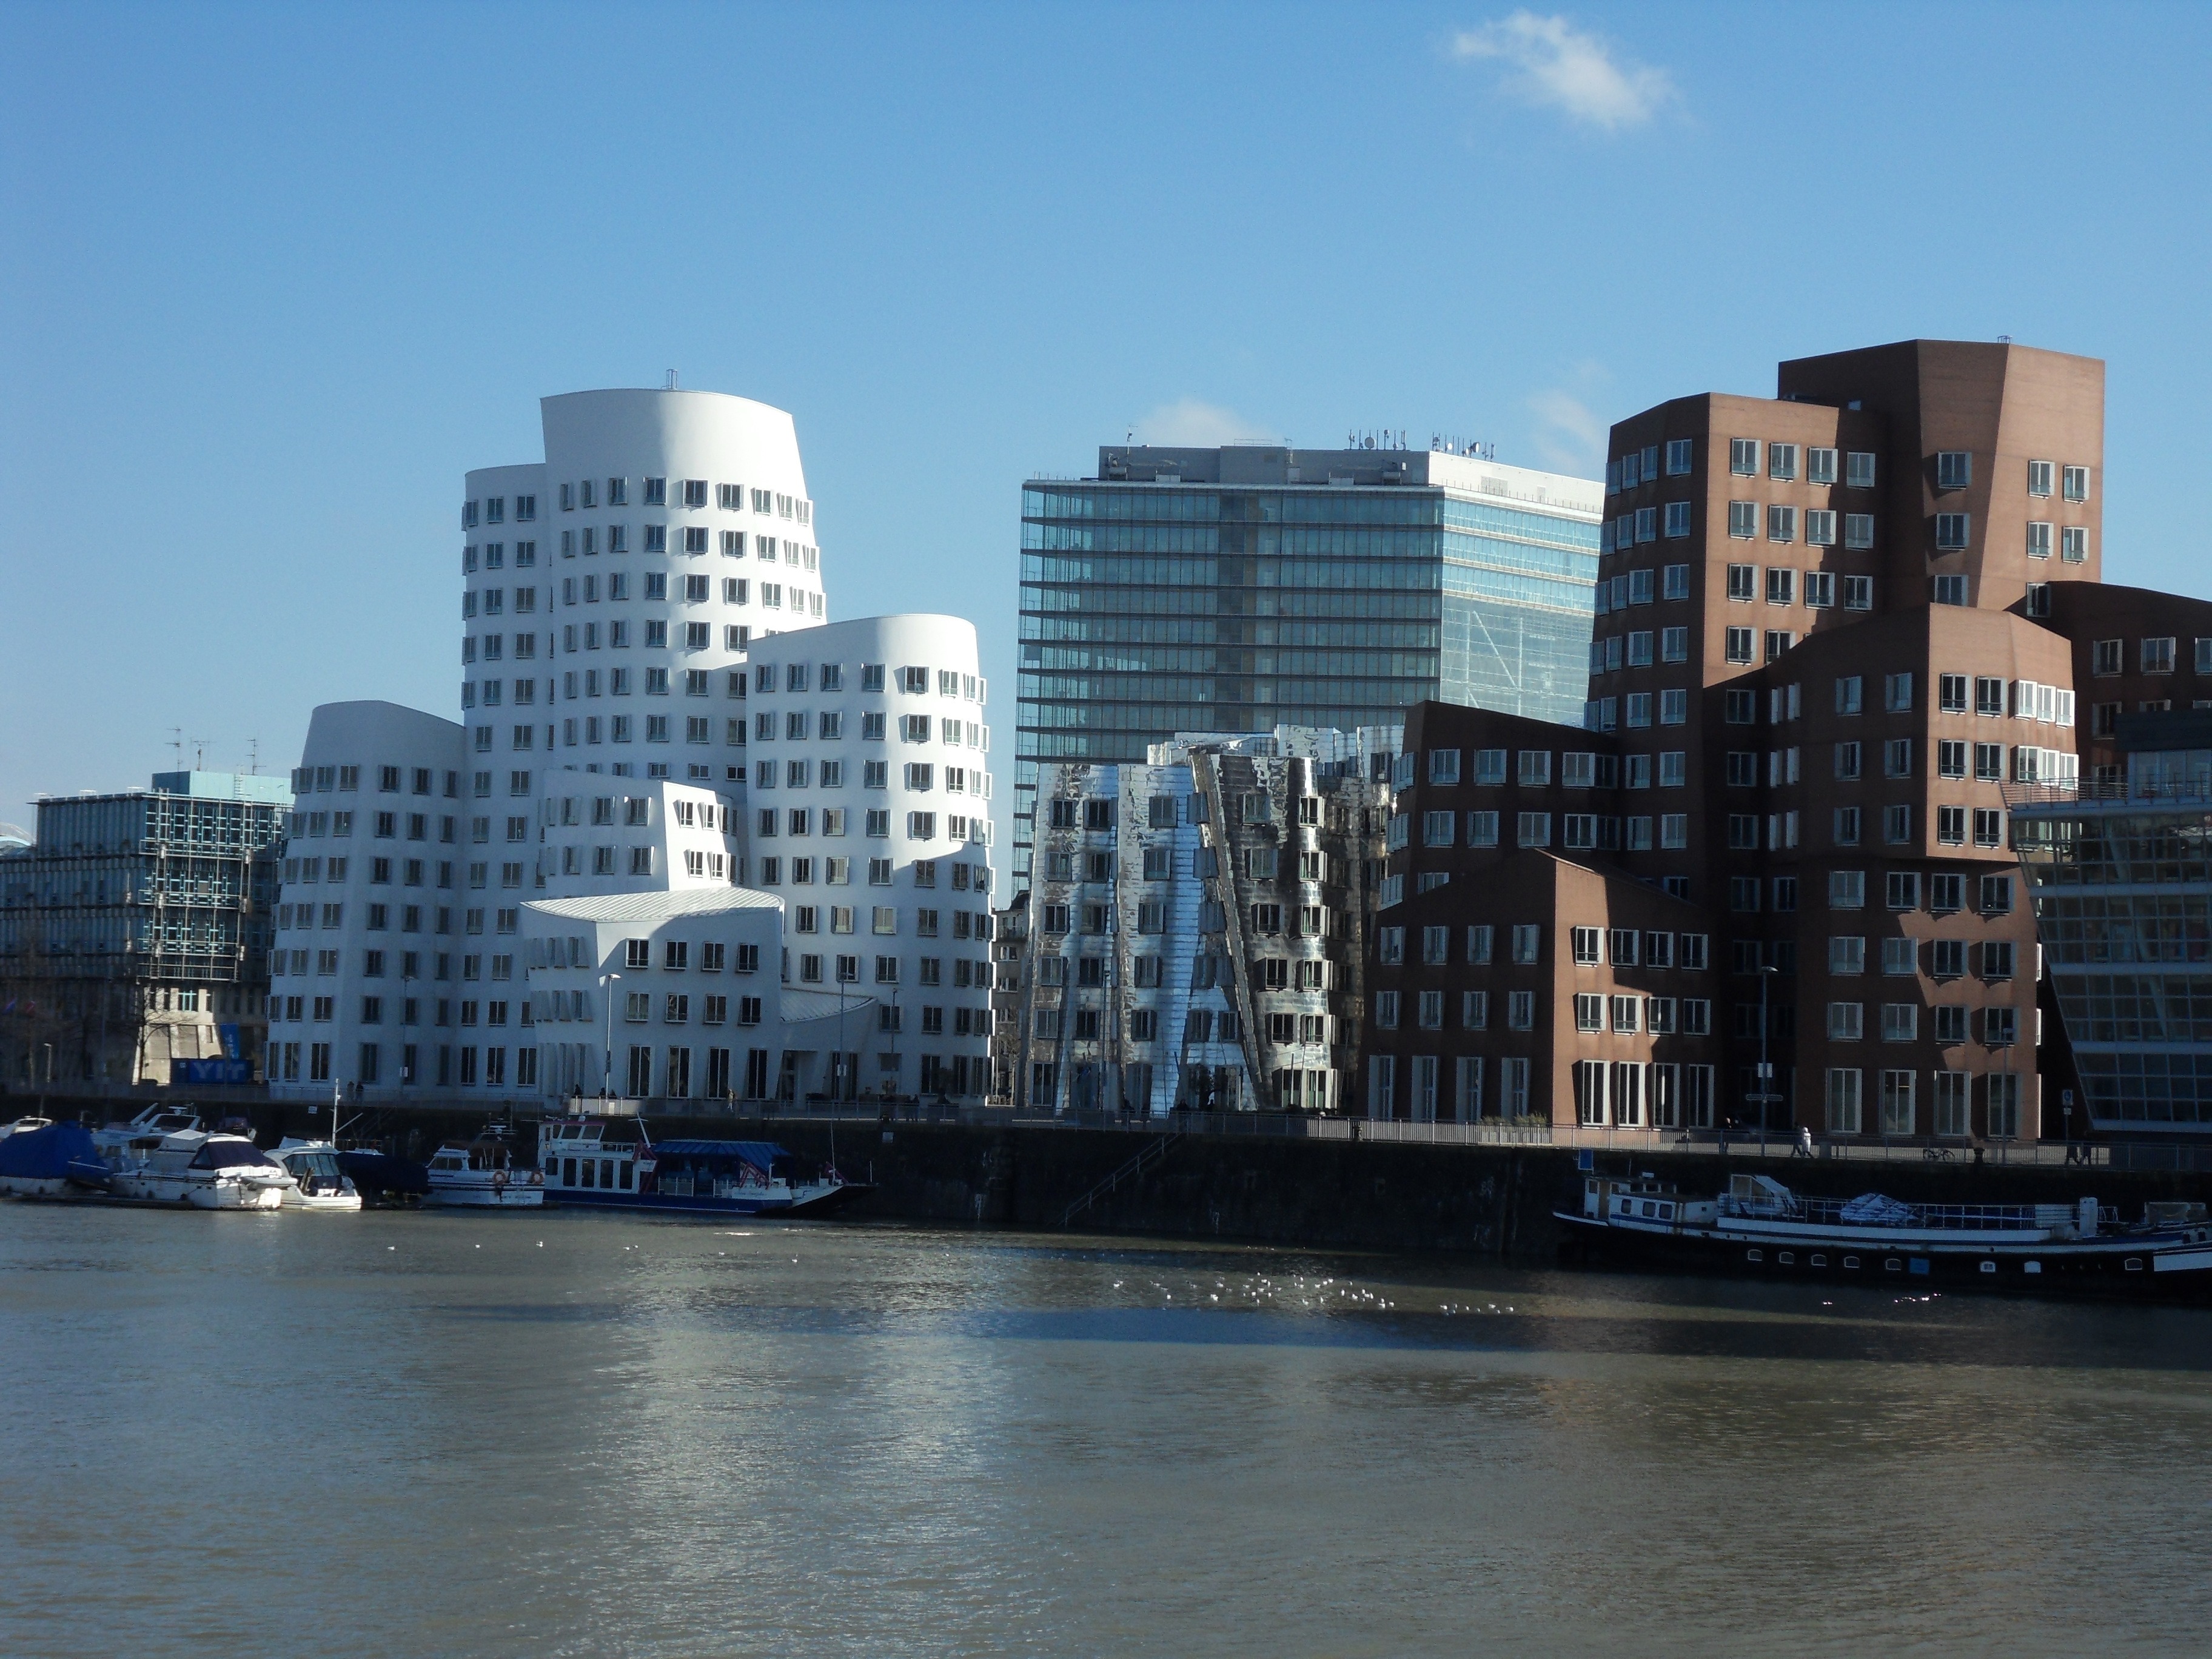
sea, coast, horizon, dock, architecture, skyline, building, city, skyscraper, cityscape, downtown, reflection, vehicle, harbor, marina, port, tower block, city view, metropolis, condominium, dusseldorf, urban area, human settlement